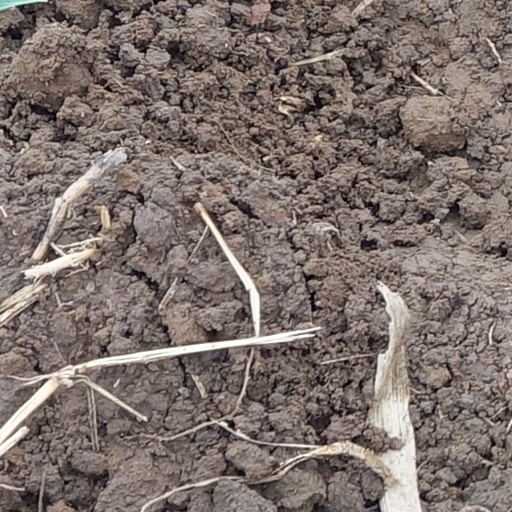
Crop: wheat